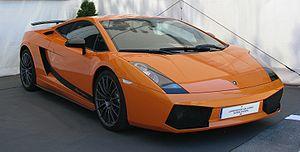
La Lamborghini Gallardo Superleggera est une voiture de sport produite par le constructeur automobile italien Lamborghini. Dérivée de la Gallardo, elle en constitue une version dépouillée et radicale. Son moteur V10 retravaillé et sa structure allégée font de la Gallardo Superleggera un véhicule beaucoup plus destiné à la piste qu'au Grand tourisme.